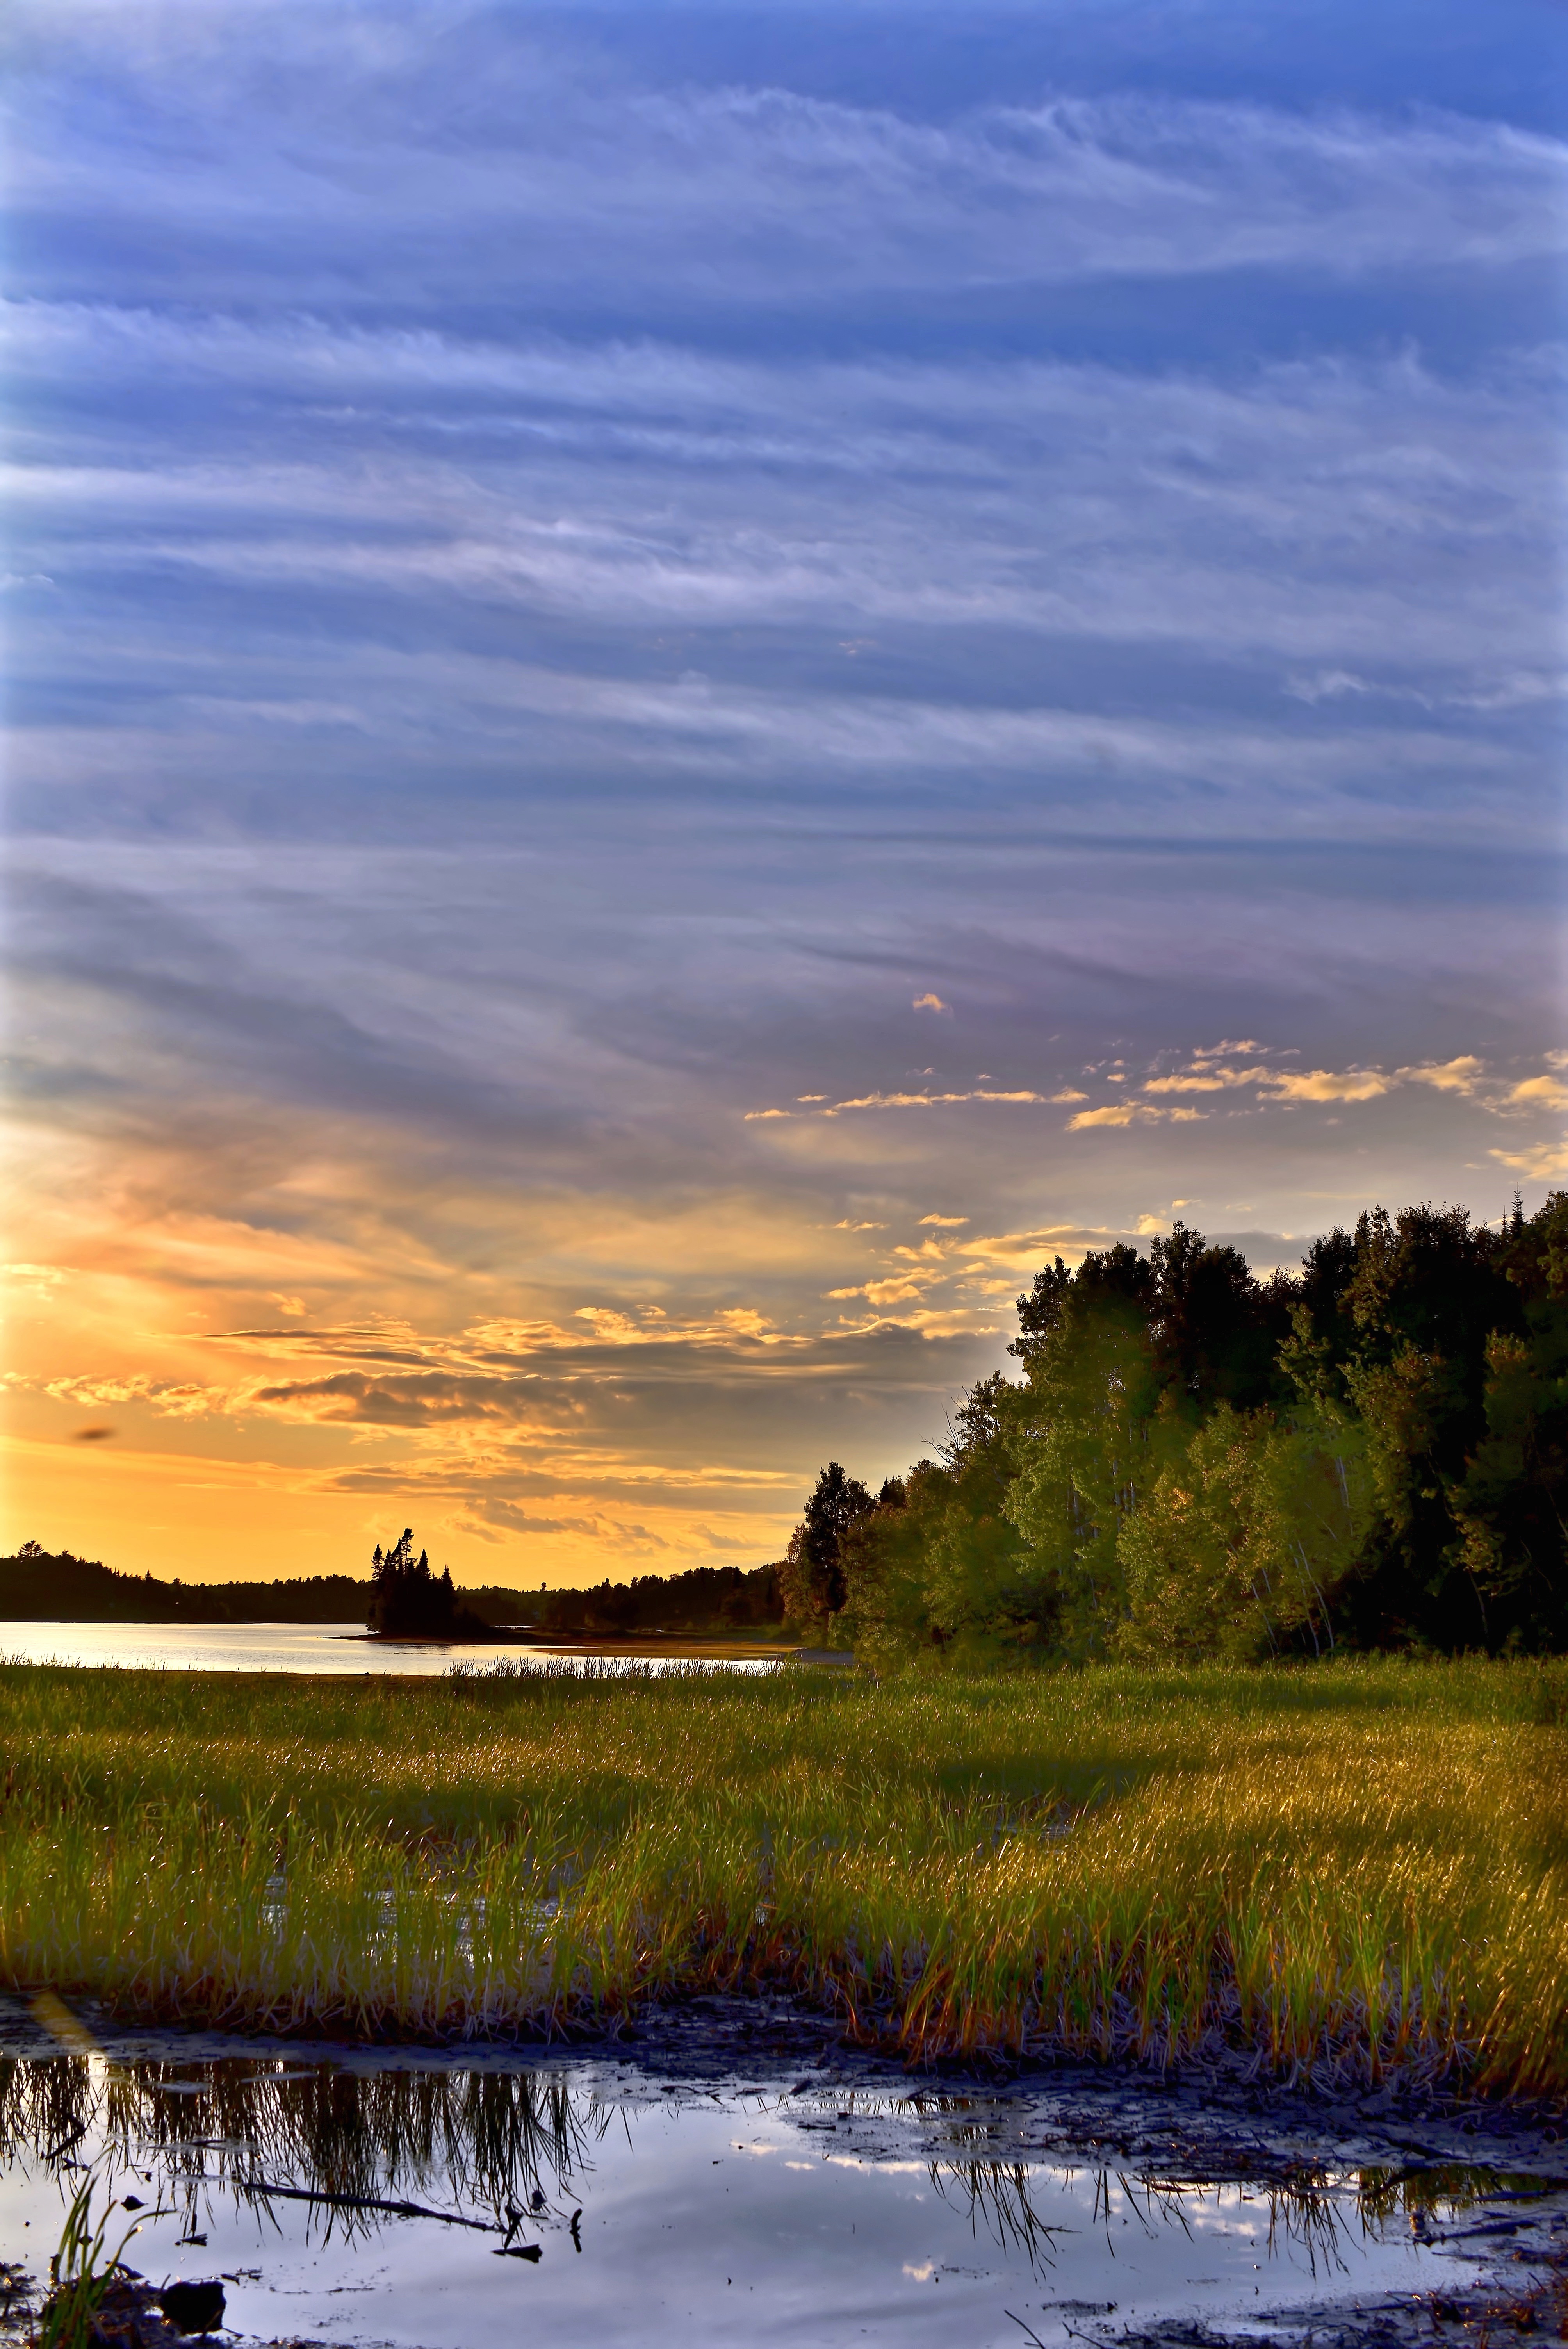
landscape, sea, coast, tree, water, nature, horizon, marsh, cloud, sky, sunrise, sunset, sunlight, morning, shore, lake, dawn, river, dusk, evening, twilight, reflection, clouds, canada, wetland, reflections, quebec, habitat, loch, some water, atmospheric phenomenon